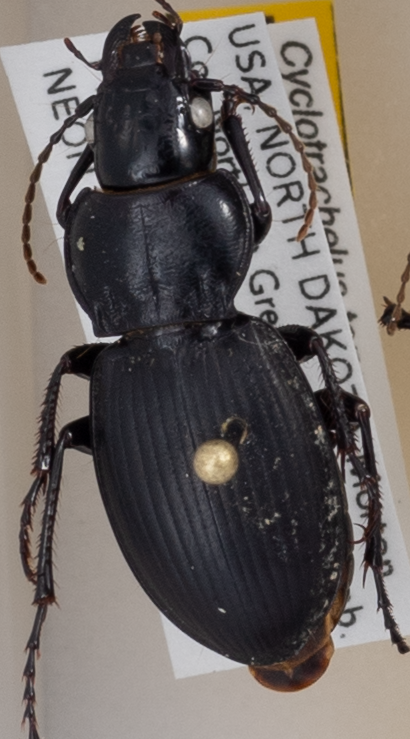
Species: Cyclotrachelus torvus
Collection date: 2020-08-18
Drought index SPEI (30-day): -2.09
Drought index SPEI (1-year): -0.1
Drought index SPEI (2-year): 0.862